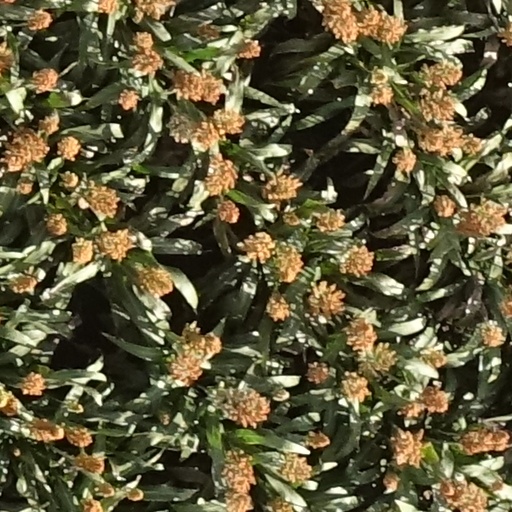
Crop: sorghum